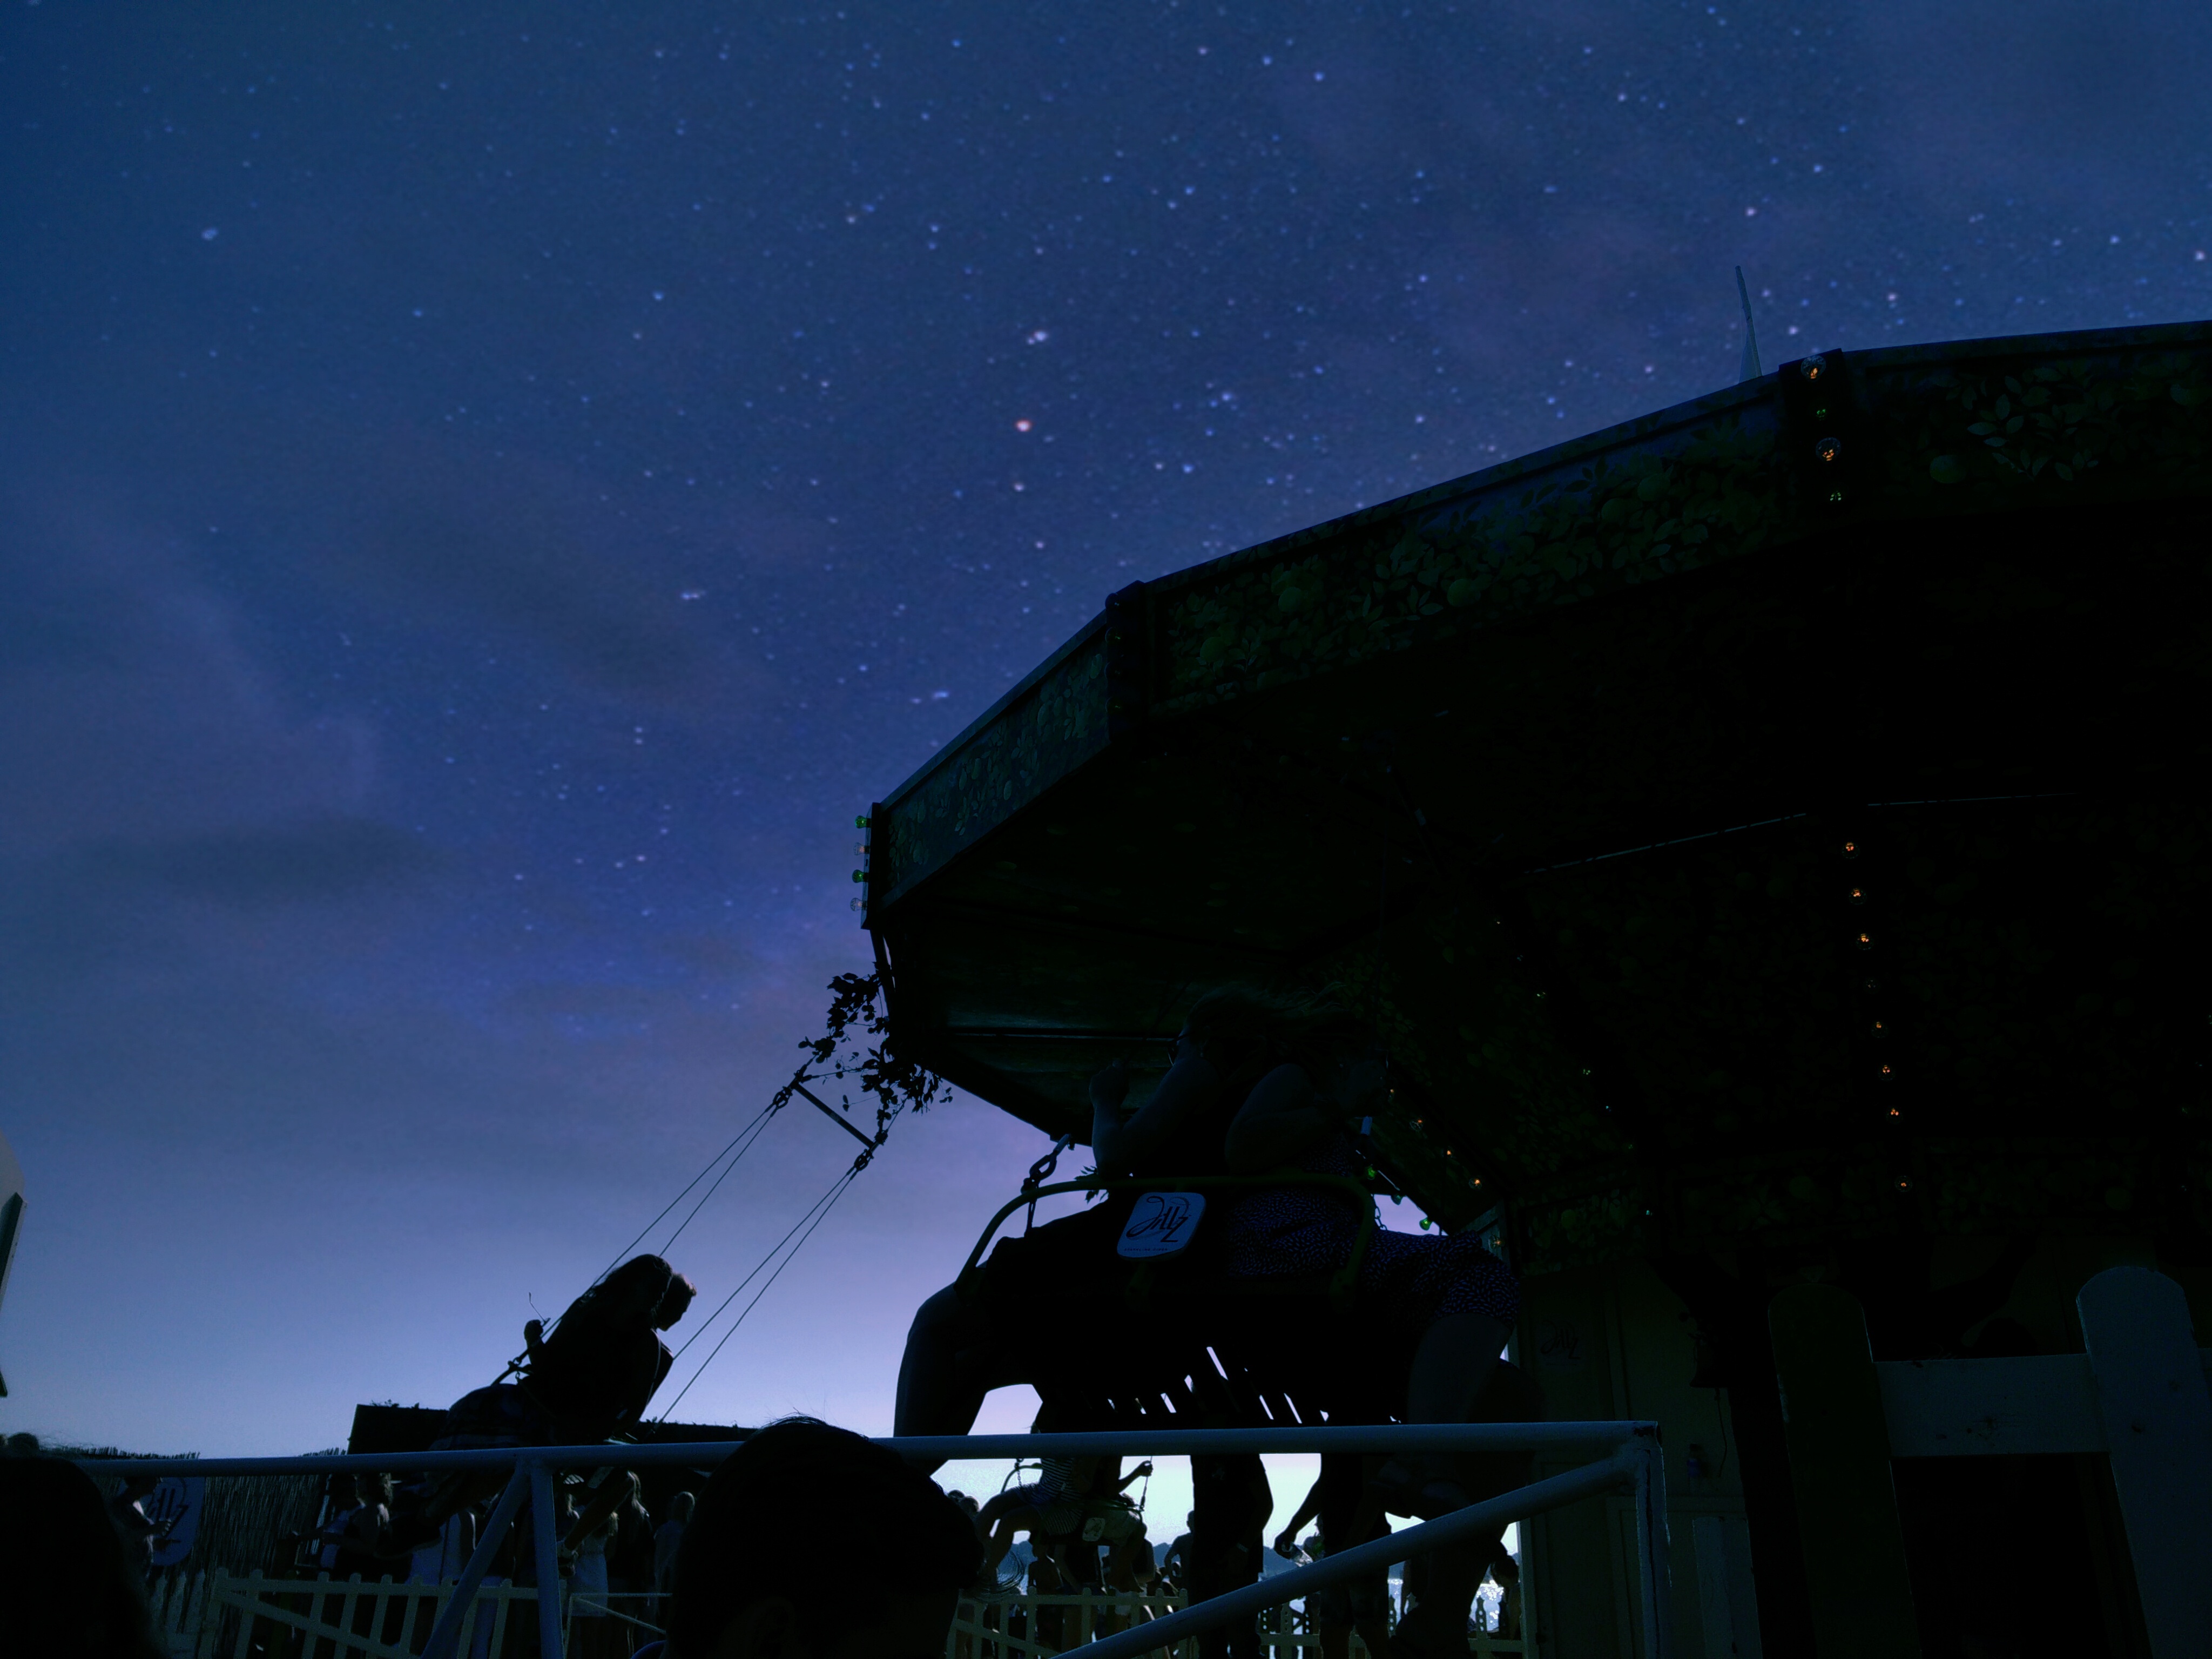
light, sky, night, star, atmosphere, dusk, evening, darkness, lighting, moonlight, astronomy, astronomical object, atmosphere of earth